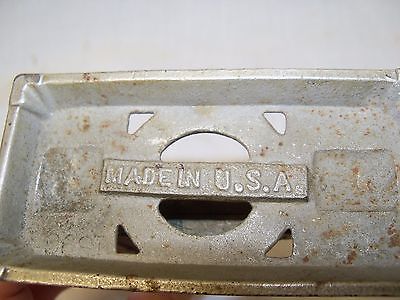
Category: stapler